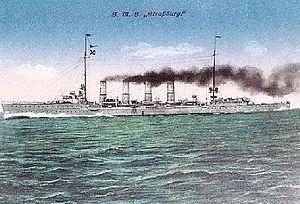
La classe Magdeburg est une classe de croiseurs légers construit pour la Kaiserliche Marine peu avant le début des années 1910. Quatre navires, le SMS Magdeburg, Breslau, Strassburg et Stralsund, furent conçus par les chantiers navals AG Weser, AG Vulcan et Kaiserliche Werft des villes de Brême, Stettin et Wilhelmshaven.
Le SMS Straßburg est un croiseur léger de classe Magdeburg mis à l'eau en 1913 pour la Kaiserliche Marine. Sa construction commence en 1910 au chantier naval Kaiserliche Werft, à Wilhelmshaven. Mis en service en octobre 1912, il intègre la Hochseeflotte. Le navire est armé d'une batterie principale de douze canons de 105 mm et possède une vitesse maximale de 27,5 nœuds.